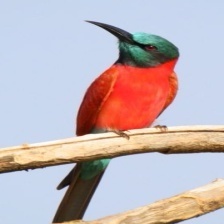
Species: CARMINE BEE-EATER
Scientific name: MEROPS NUBICOIDES
ImageNet parent category: bee_eater